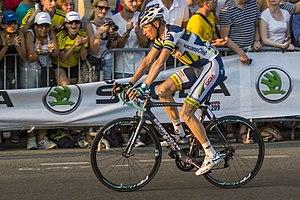
Lieuwe Westra durant la dernière étape du Tour de France 2013
Lieuwe Westra est un coureur cycliste néerlandais des années 2010. Professionnel de 2009 à 2016, il est notamment double champion des Pays-Bas du contre-la-montre.